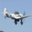
Label: airplane